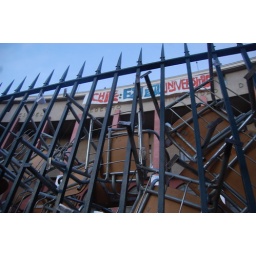
Students bring chairs from the classroom and push them against the fences as a sign that they are protesting.